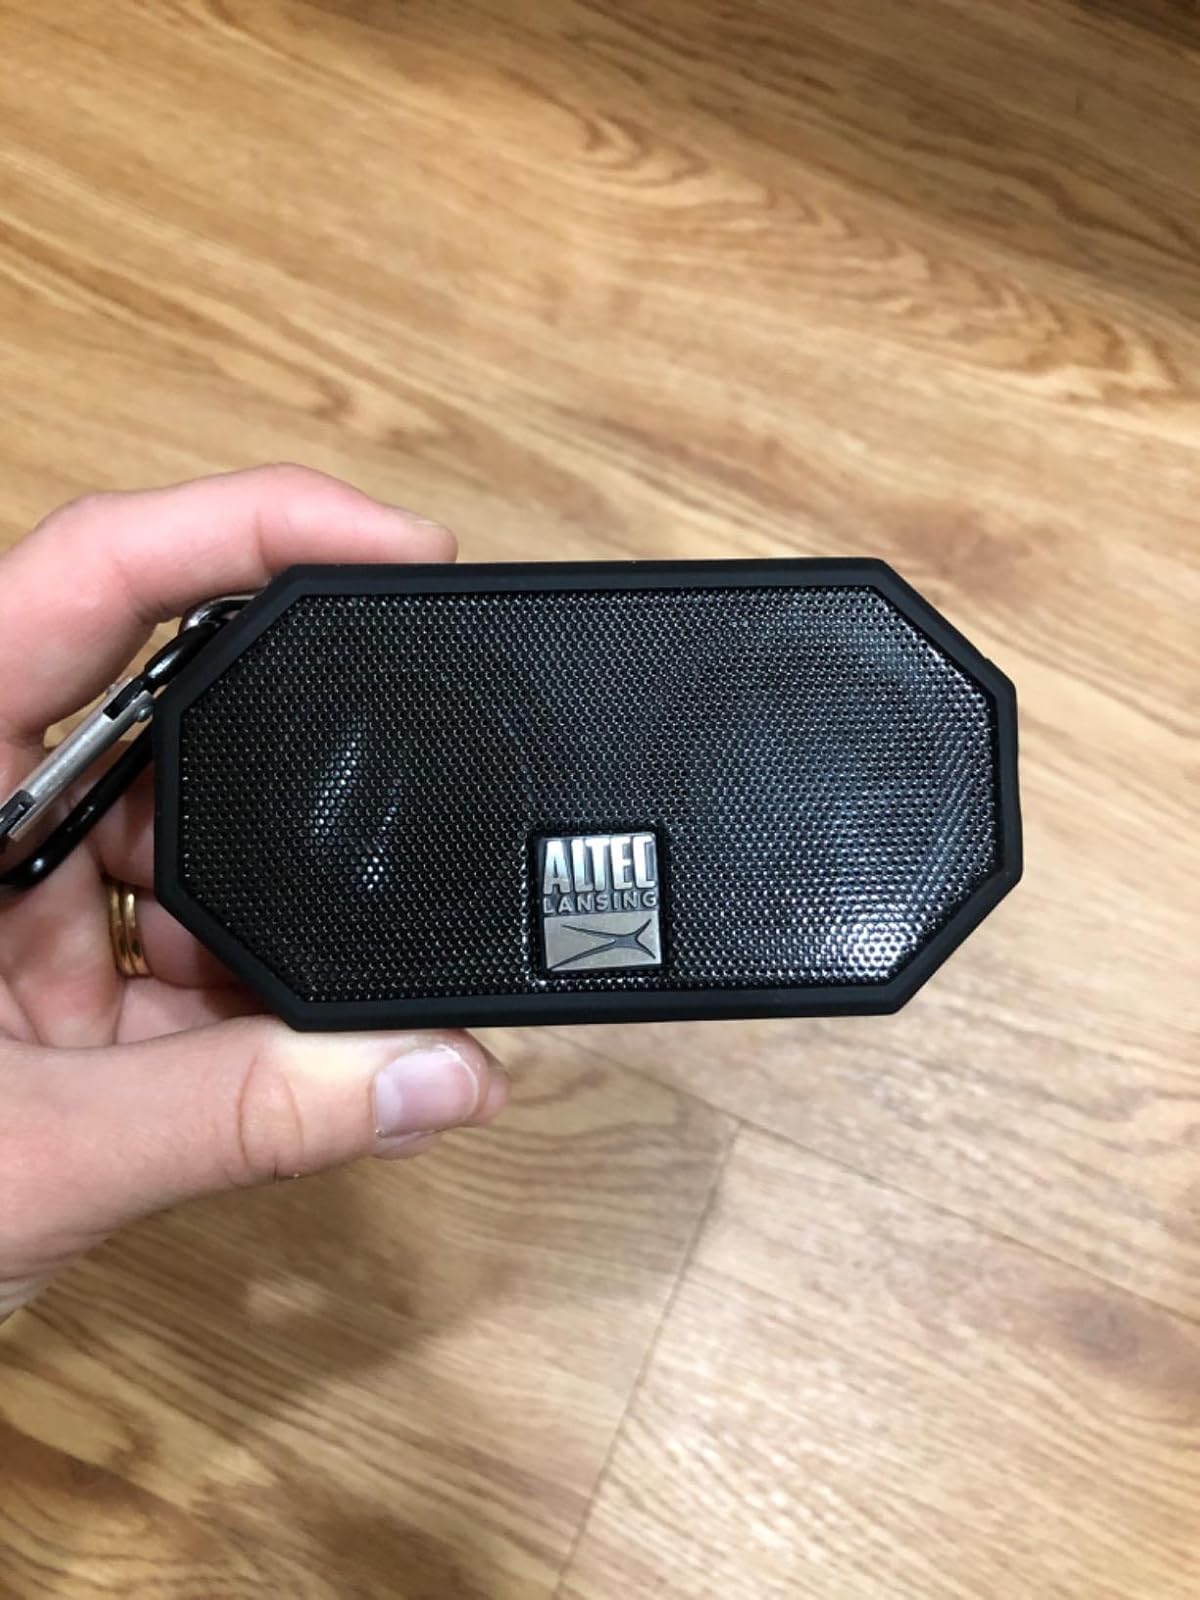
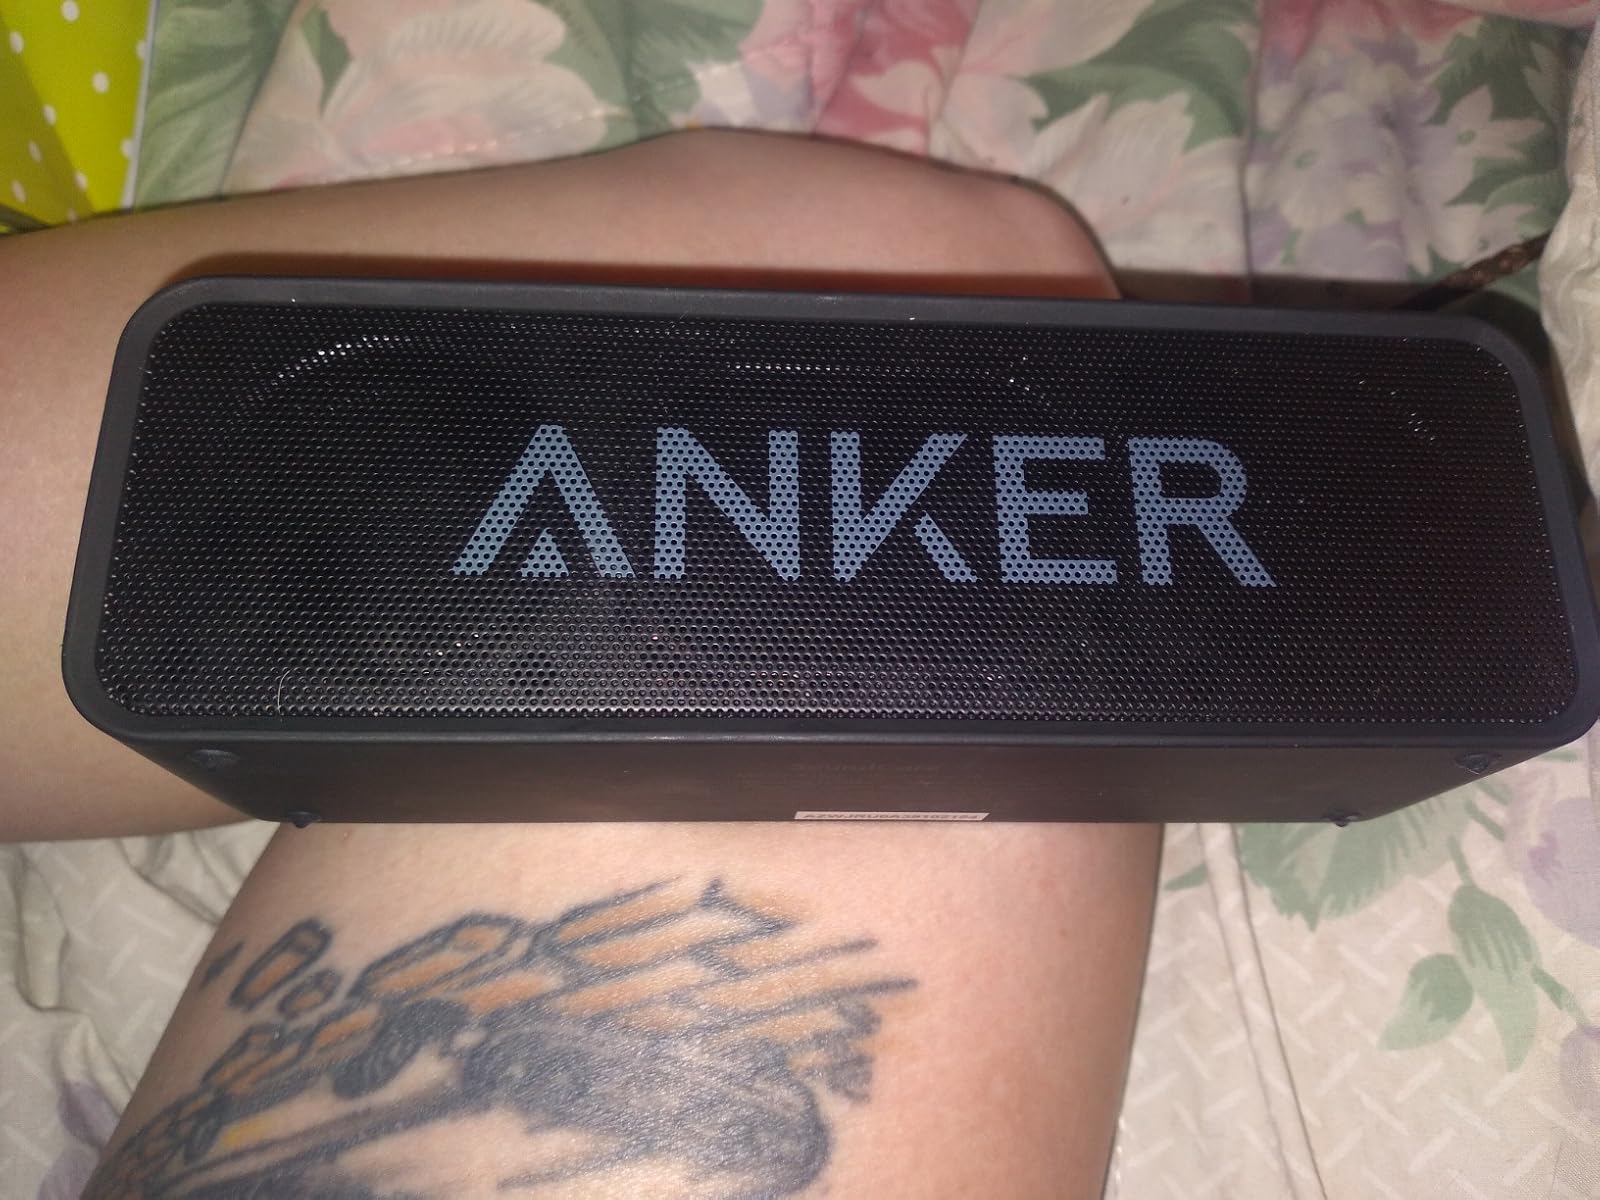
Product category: speaker
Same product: no